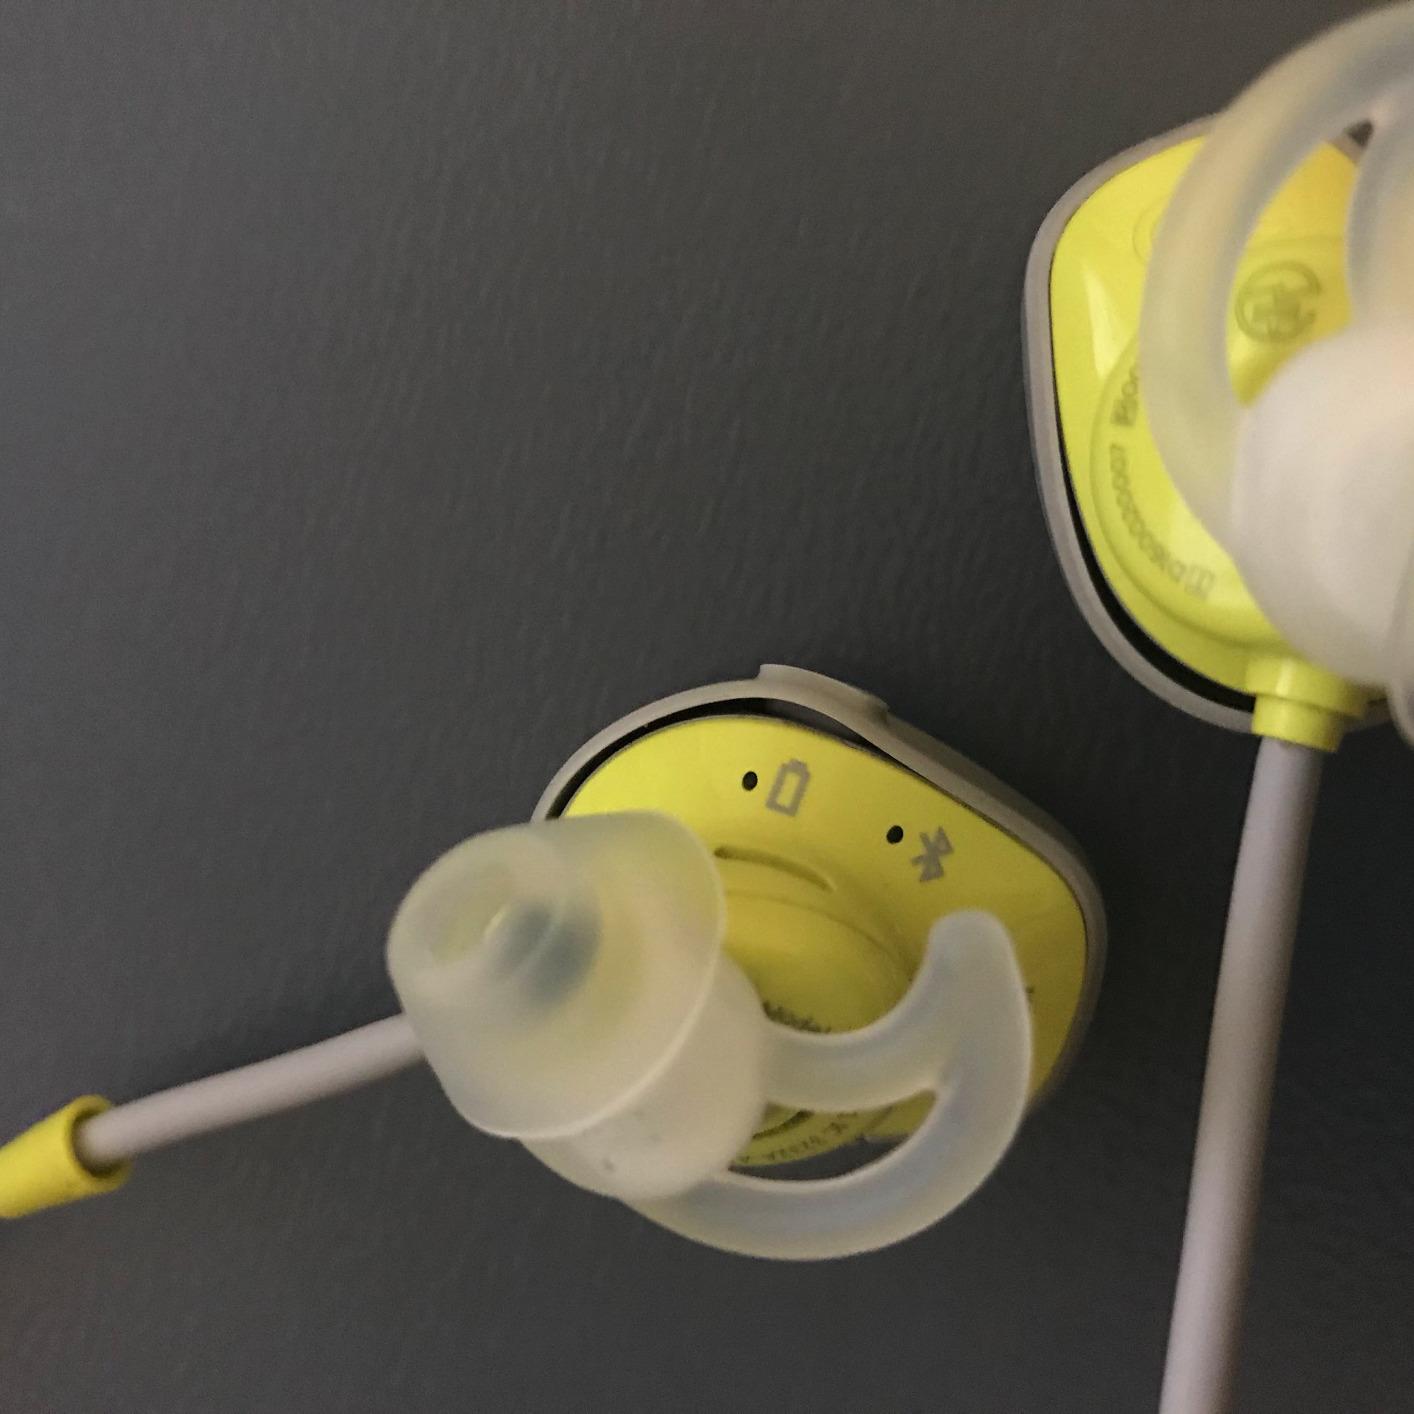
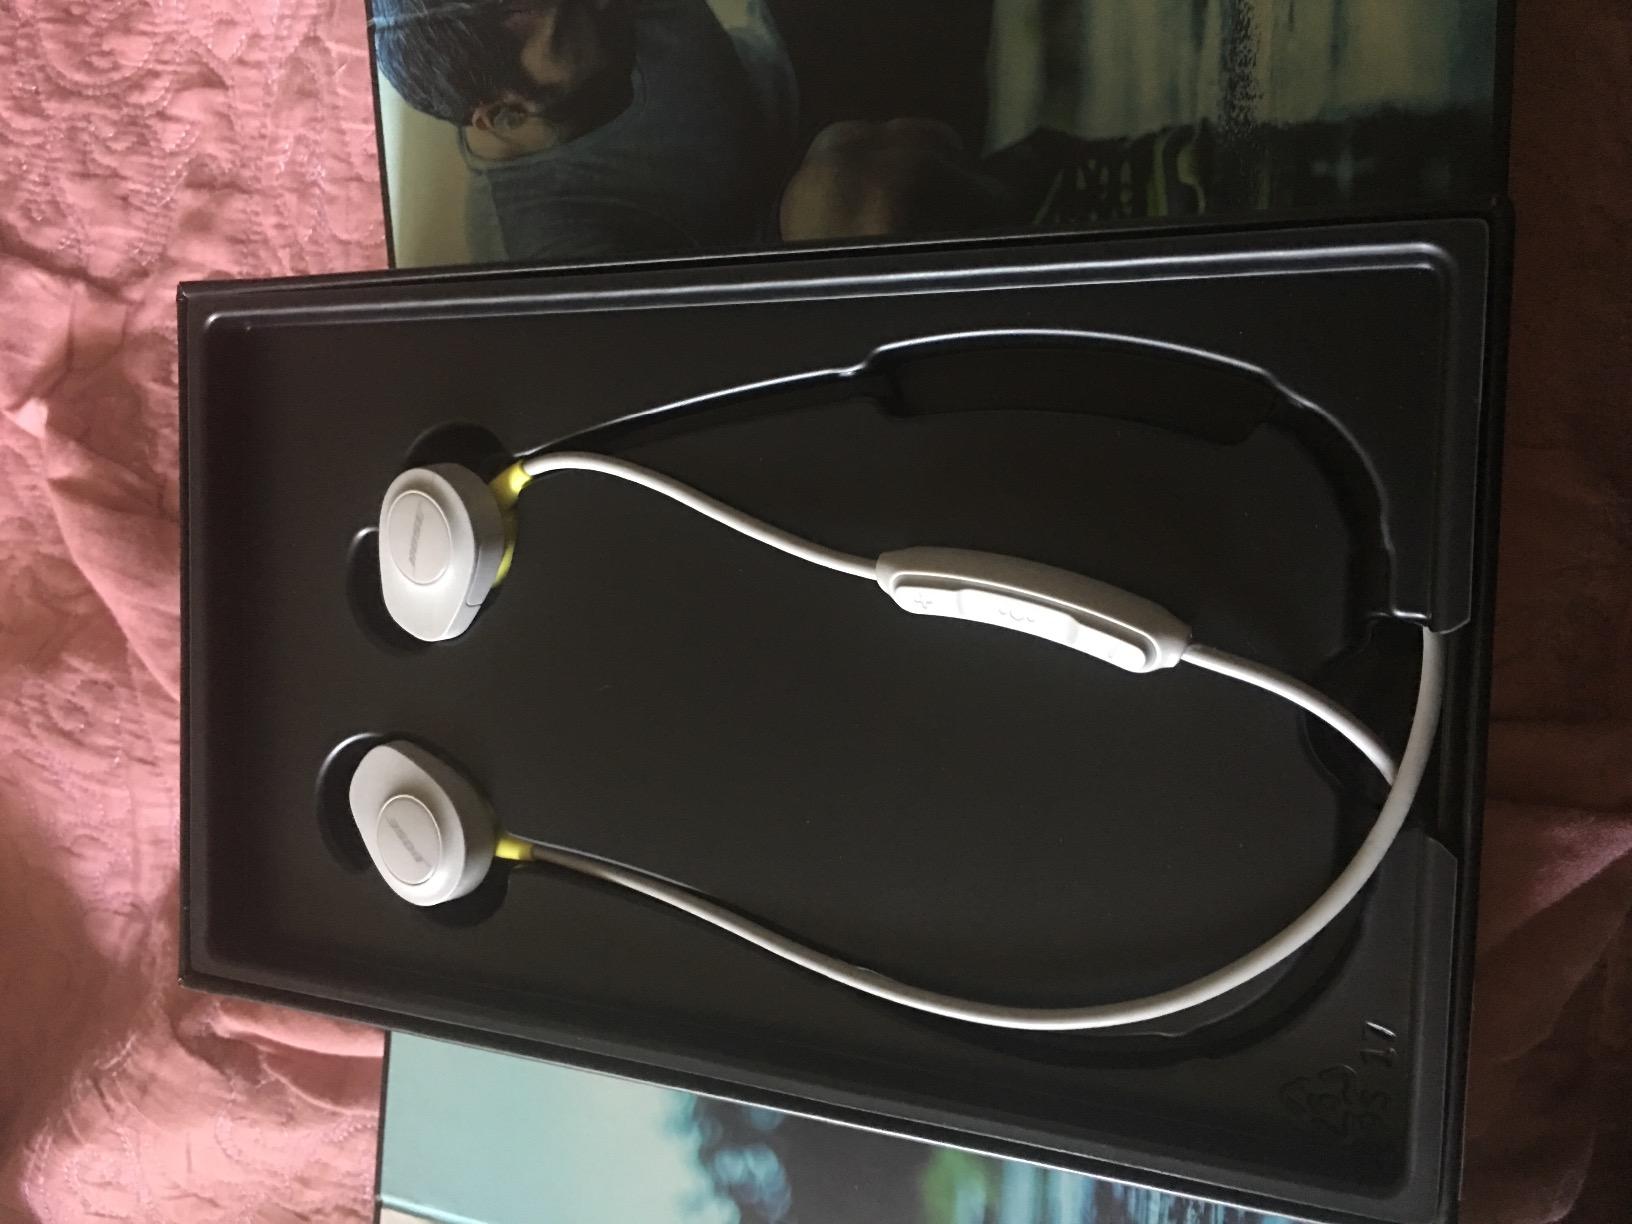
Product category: headphones
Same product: yes